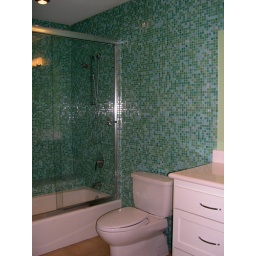
bizazza glass tub surround with bench and bath wall. Installed by Renee Cobb and Jesus Eguia.